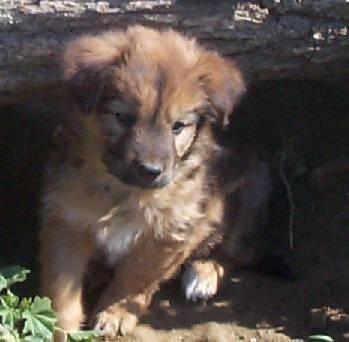
dog